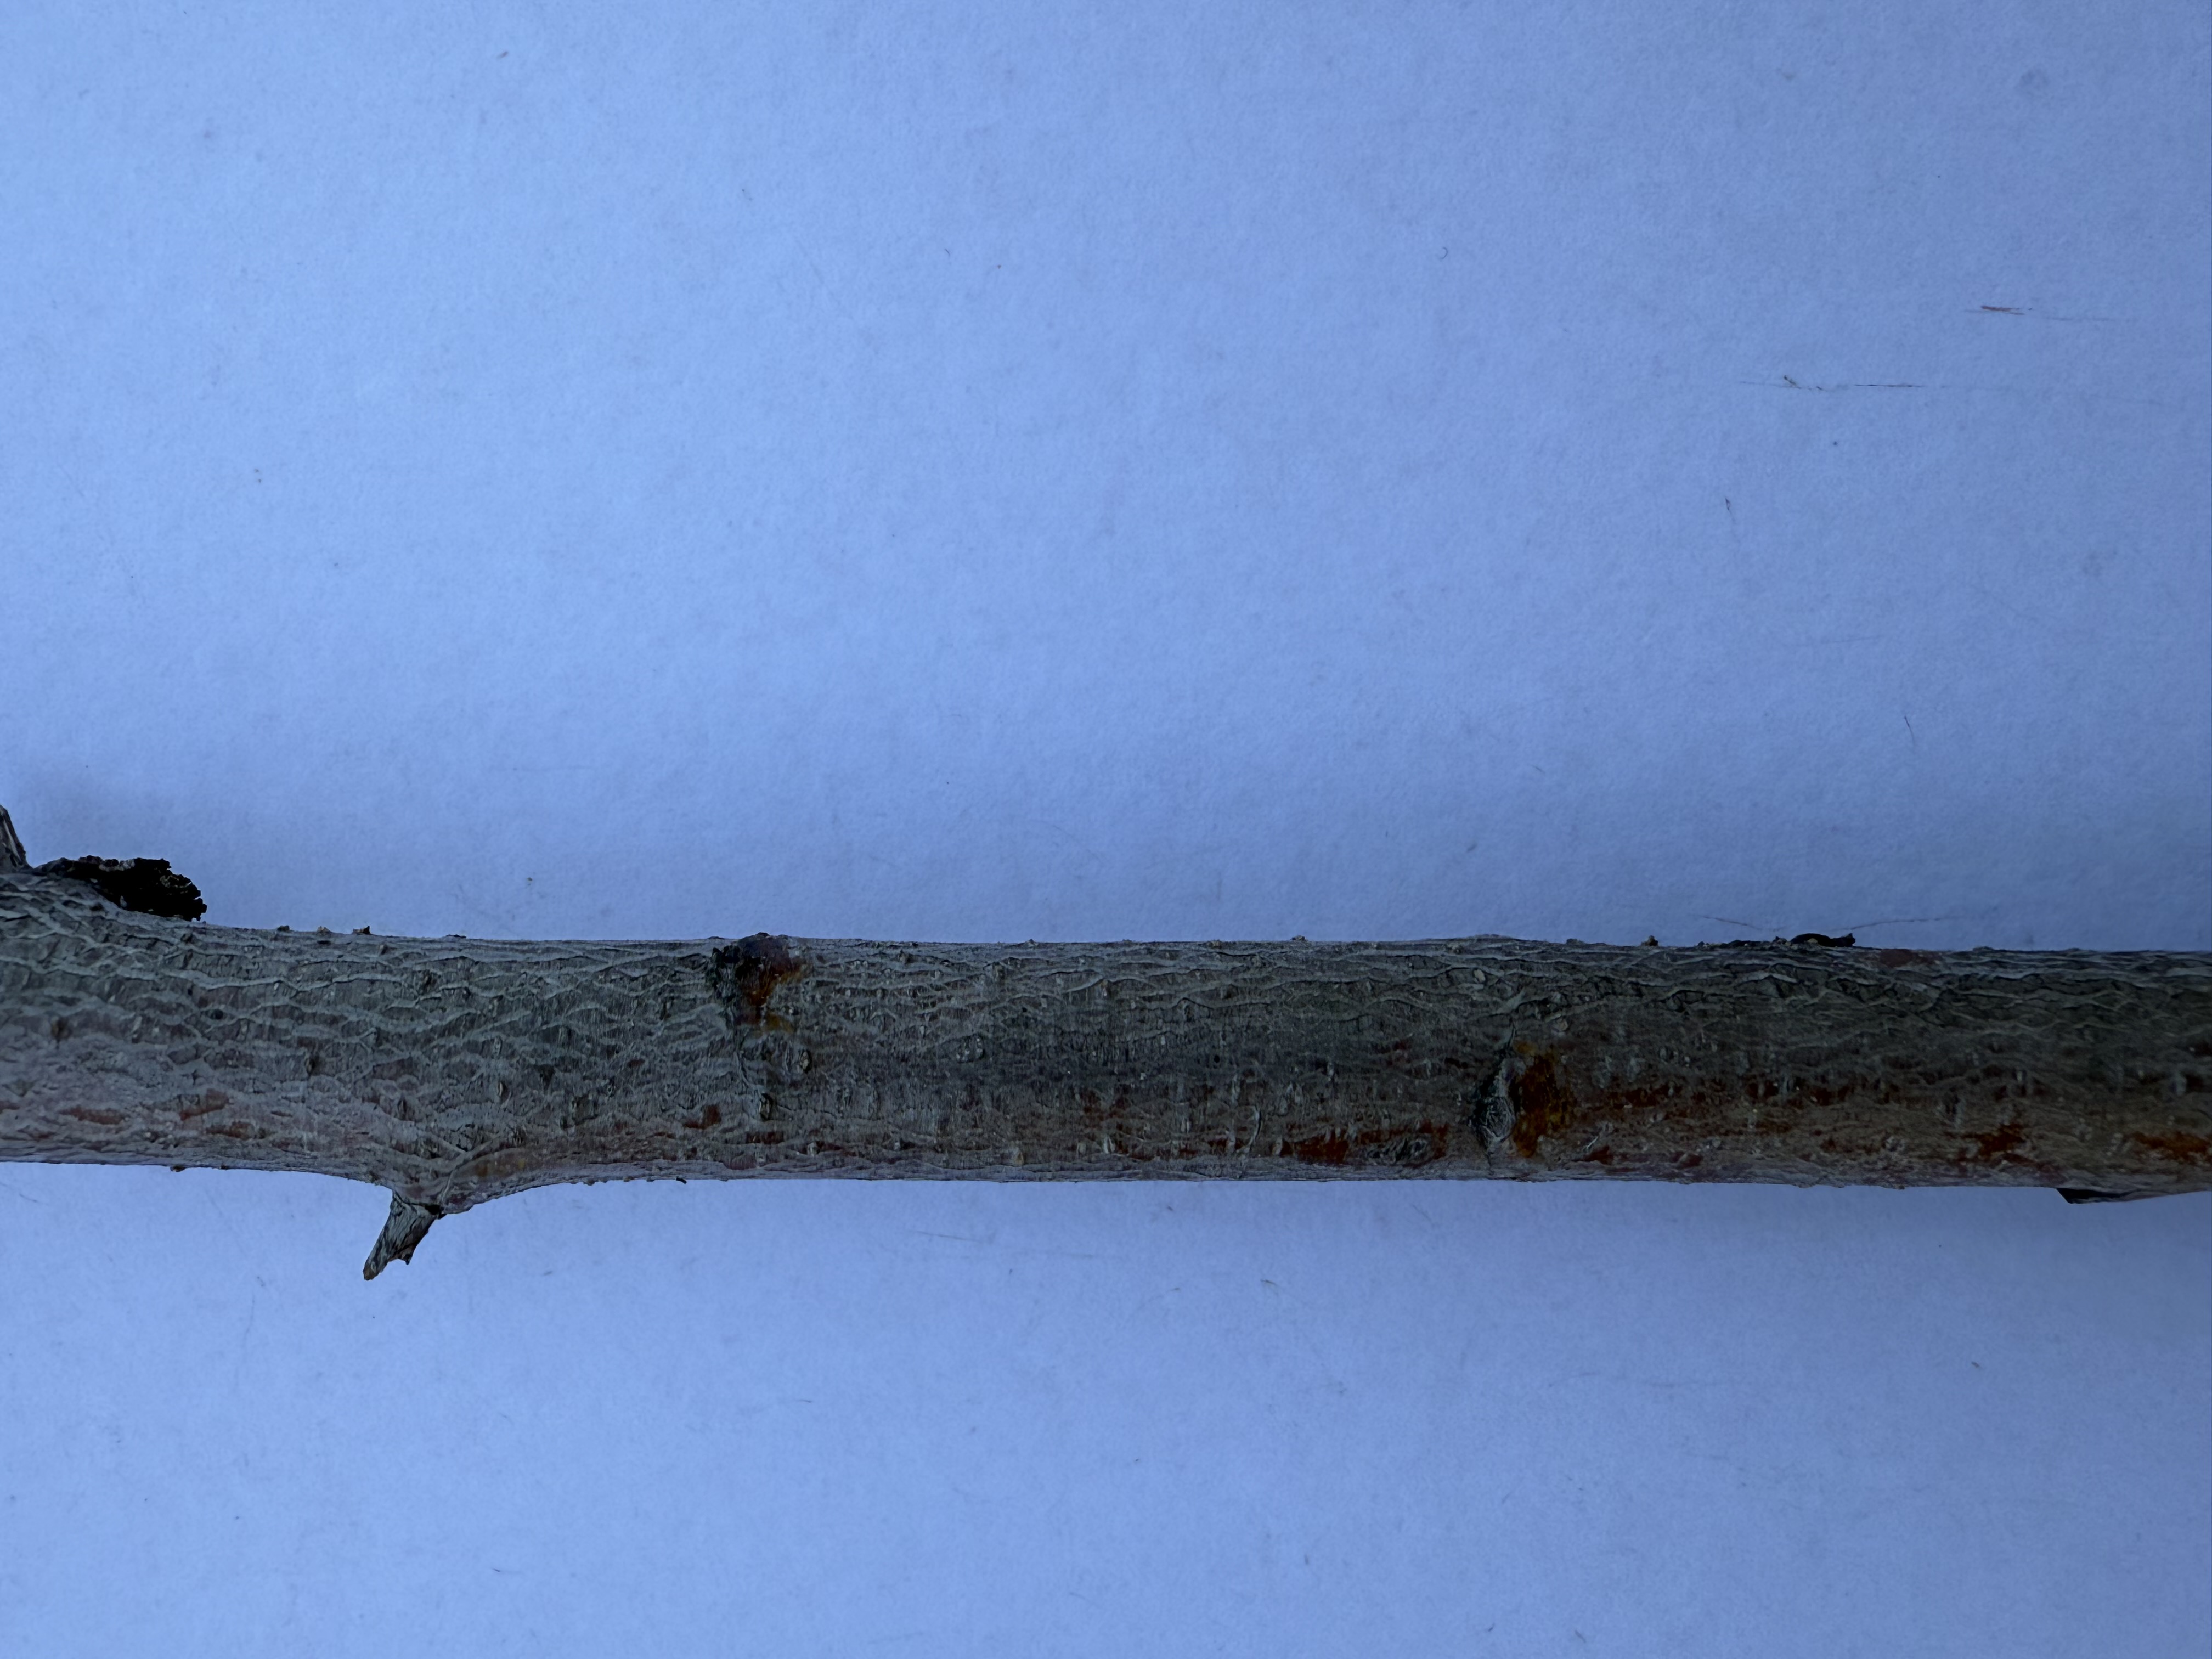
Variety: Red Nectarine